Ceratosaurus

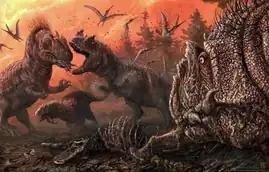
Dry season at the Mygatt-Moore Quarry showing "Ceratosaurus" (center) and "Allosaurus" fighting over the desiccated carcass of another theropod

Within the Morrison and Lourinhã Formation, "Ceratosaurus" fossils are frequently found in association with those of other large theropods, including the megalosaurid "Torvosaurus" and the allosaurid "Allosaurus". The Garden Park locality in Colorado contained, besides "Ceratosaurus", fossils attributed to "Allosaurus". The Dry Mesa Quarry in Colorado, as well as the Cleveland-Lloyd Quarry and the Dinosaur National Monument in Utah, feature, respectively, the remains of at least three large theropods: "Ceratosaurus", "Allosaurus", and "Torvosaurus". Likewise, Como Bluff and nearby localities in Wyoming contained remains of "Ceratosaurus", "Allosaurus", and at least one large megalosaurid. "Ceratosaurus" was a rare element of the theropod fauna, as it is outnumbered by "Allosaurus" at an average rate of 7.5 to 1 in sites where they co-occur.